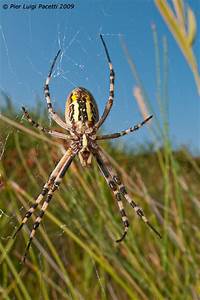
Label: ragno